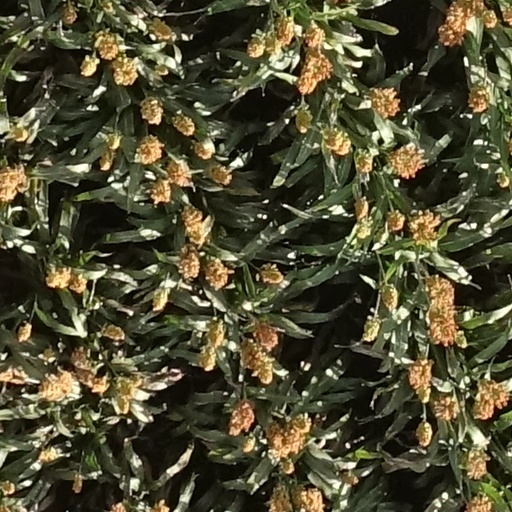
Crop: sorghum